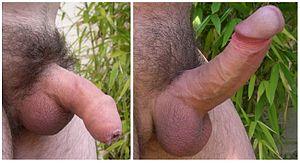
Photographie d'un pénis humain au repos et en érection. Pour l'article ""érection"". 日本語: 直立と安静時の人間の陰茎の写真。 ""勃起""その記事。"